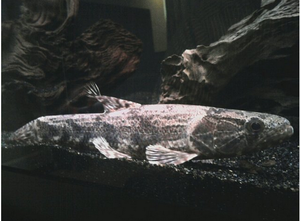
Les Erythrinidae, connus aussi comme Trahiras ou tarariras, sont une famille de poissons d'eau douce de l'ordre des Characiformes. Ils se rencontrent dans les rivières d'Amérique du Sud. Cette famille comprend 3 genres et 16 espèces. Les Erythrinidae comprennent des poissons cylindriques avec des têtes émoussées mais, peuvent être la proie d'autres poissons. Ils peuvent atteindre des tailles allant jusqu'à 90 cm. Certaines espèces peuvent respirer l'air, leur permettant de survivre dans l'eau pauvre en oxygène, et même de se déplacer sur la terre entre les étangs. Ils sont très communs et généralement sont manipulés avec précaution par les pêcheurs étant donné leur denture et leur voracité extrême.